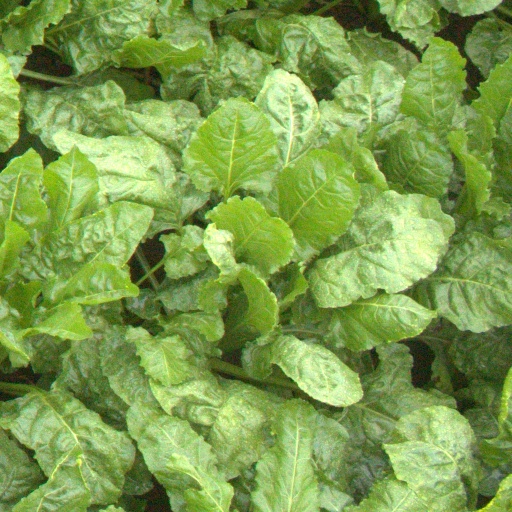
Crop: sugar beet